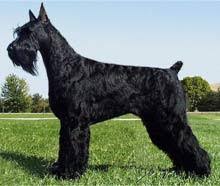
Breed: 232-n000089-giant_schnauzer